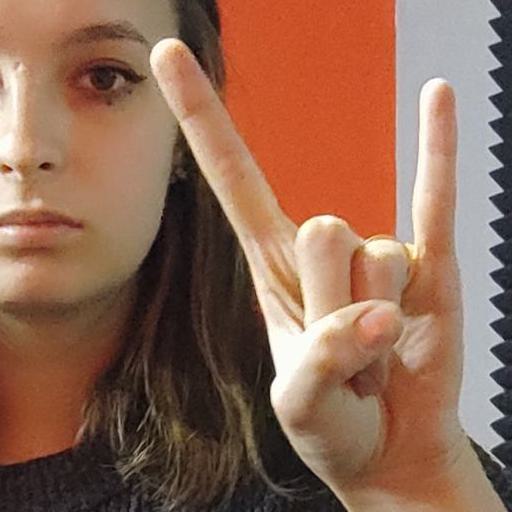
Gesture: rock